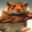
Label: hamster